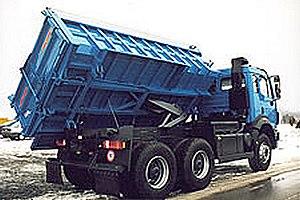
Camion équipé d'un compas de bennage tribenne
Un compas de bennage hydraulique est un système de levage servant à créer un mouvement mécanique de puissance, couplé à une démultiplication pour obtenir une grande course, et consiste en un vérin hydraulique, placé dans une structure mécanique permettant une grande puissance dans un encombrement réduit. Le système est composé d'une structure, d'axes, d'un ou de plusieurs vérins, et d'articulations ou fixations.
Un vérin pneumatique ou hydraulique sert à créer un mouvement mécanique, et consiste en un tube cylindrique dans lequel une pièce mobile, le piston, sépare le volume du cylindre en deux chambres isolées l'une de l'autre. Un ou plusieurs orifices permettent d'introduire ou d'évacuer un fluide dans l'une ou l'autre des chambres et ainsi déplacer le piston.